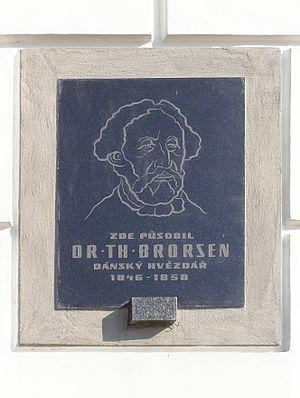
Theodor Johan Christian Ambders Brorsen est un astronome danois principalement connu pour avoir découvert cinq comètes, dont la comète périodique perdue 5D/Brorsen et la comète périodique 23P/Brorsen-Metcalf.